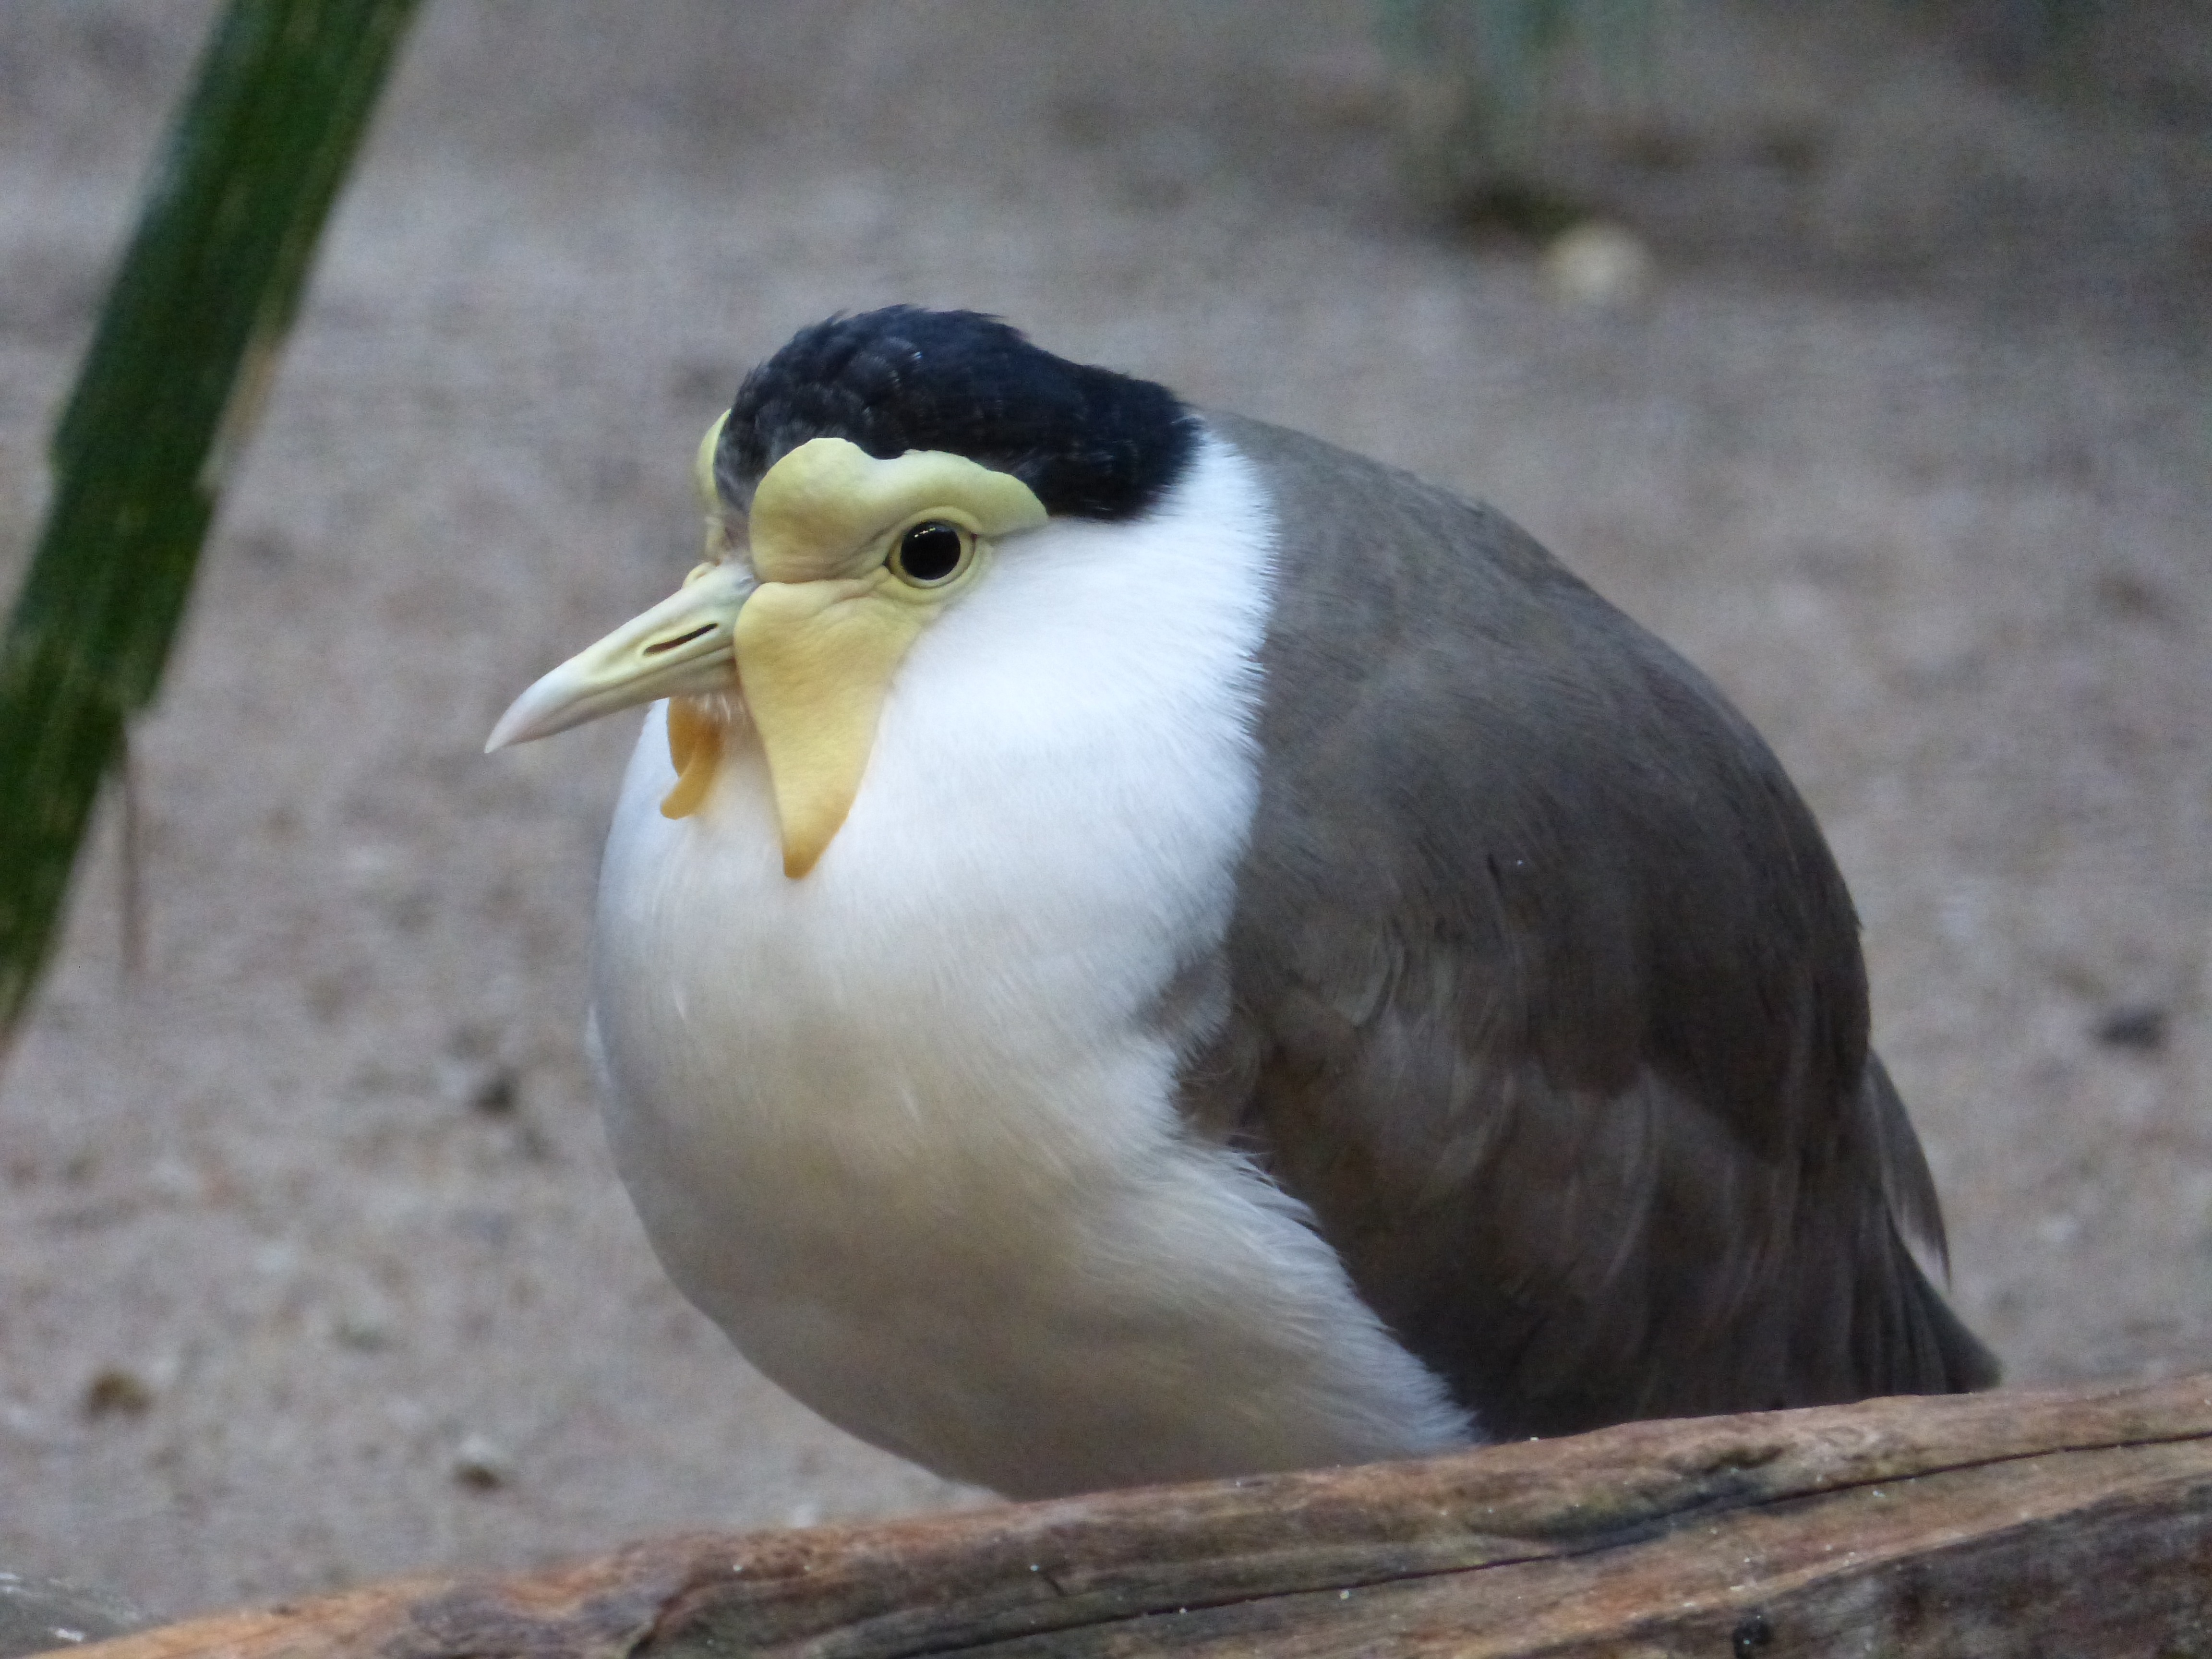
nature, bird, wing, white, animal, wildlife, beak, yellow, feather, fauna, grey, vertebrate, old world flycatcher, perching bird